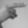
ASL letter: H